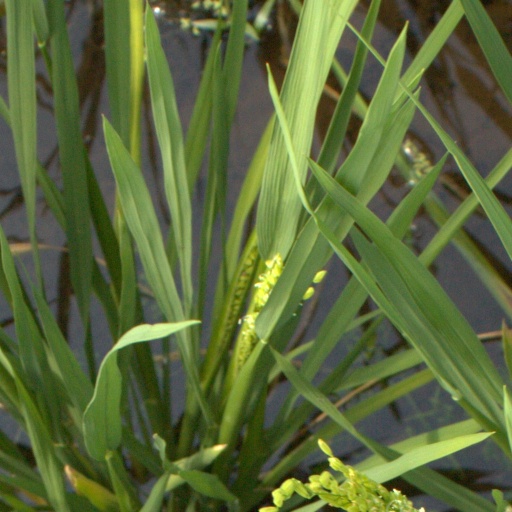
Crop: rice